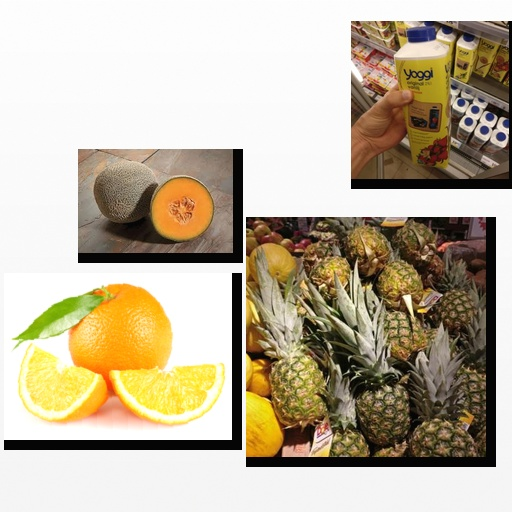
Food items: strawberry_yogurt, cantaloupe, pineapple, orange